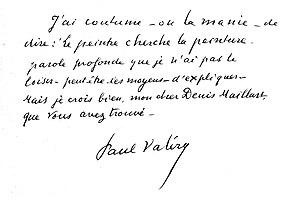
Envoi manuscrit attribué à Paul Valéry à Jean-Denis Maillart vers 1942, localisation inconnue.
Jean Jacques Henri Denis Maillart né le 19 septembre 1913 à Paris et mort le 23 juillet 2004 à Illiers-l'Évêque est un peintre, graveur, illustrateur et décorateur français.